Hounslow West tube station

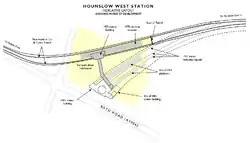
Hounslow West station, with the highlighted perimeter currently occupied by the station car park.

When the Piccadilly line was planned to be extended here, the station was to receive a new station building. Charles Holden, who was part of the Adams, Holden & Pearson architectural practice, designed the exteriors under the supervision of Stanley Heaps on-site. The new building is in a style reminiscent of Holden's designs for the 1926 Morden extension of the City and South London Railway (now part of the Northern line). Basil Ionides designed the interior of the ticket hall. Portland stone was used for the facade, strengthened by a reinforced concrete base. Its front is constructed of granite, while its rear is made of bricks. Glazed screens are fitted onto all sides of the tall heptagonal ticket hall, with an adjoined rectangular shopfront. In addition to its drum shape being heptagonal, its ceiling motif contains this pattern, with a chandelier featuring seven lamps of the same geometry. A wooden ticket booth (known as a passimeter) sits in the middle of the ticket hall, albeit now disused. The building is very similar to the reconstructed station at Ealing Common built at the same time, also by Heaps and Holden. The station is a Grade II listed building.